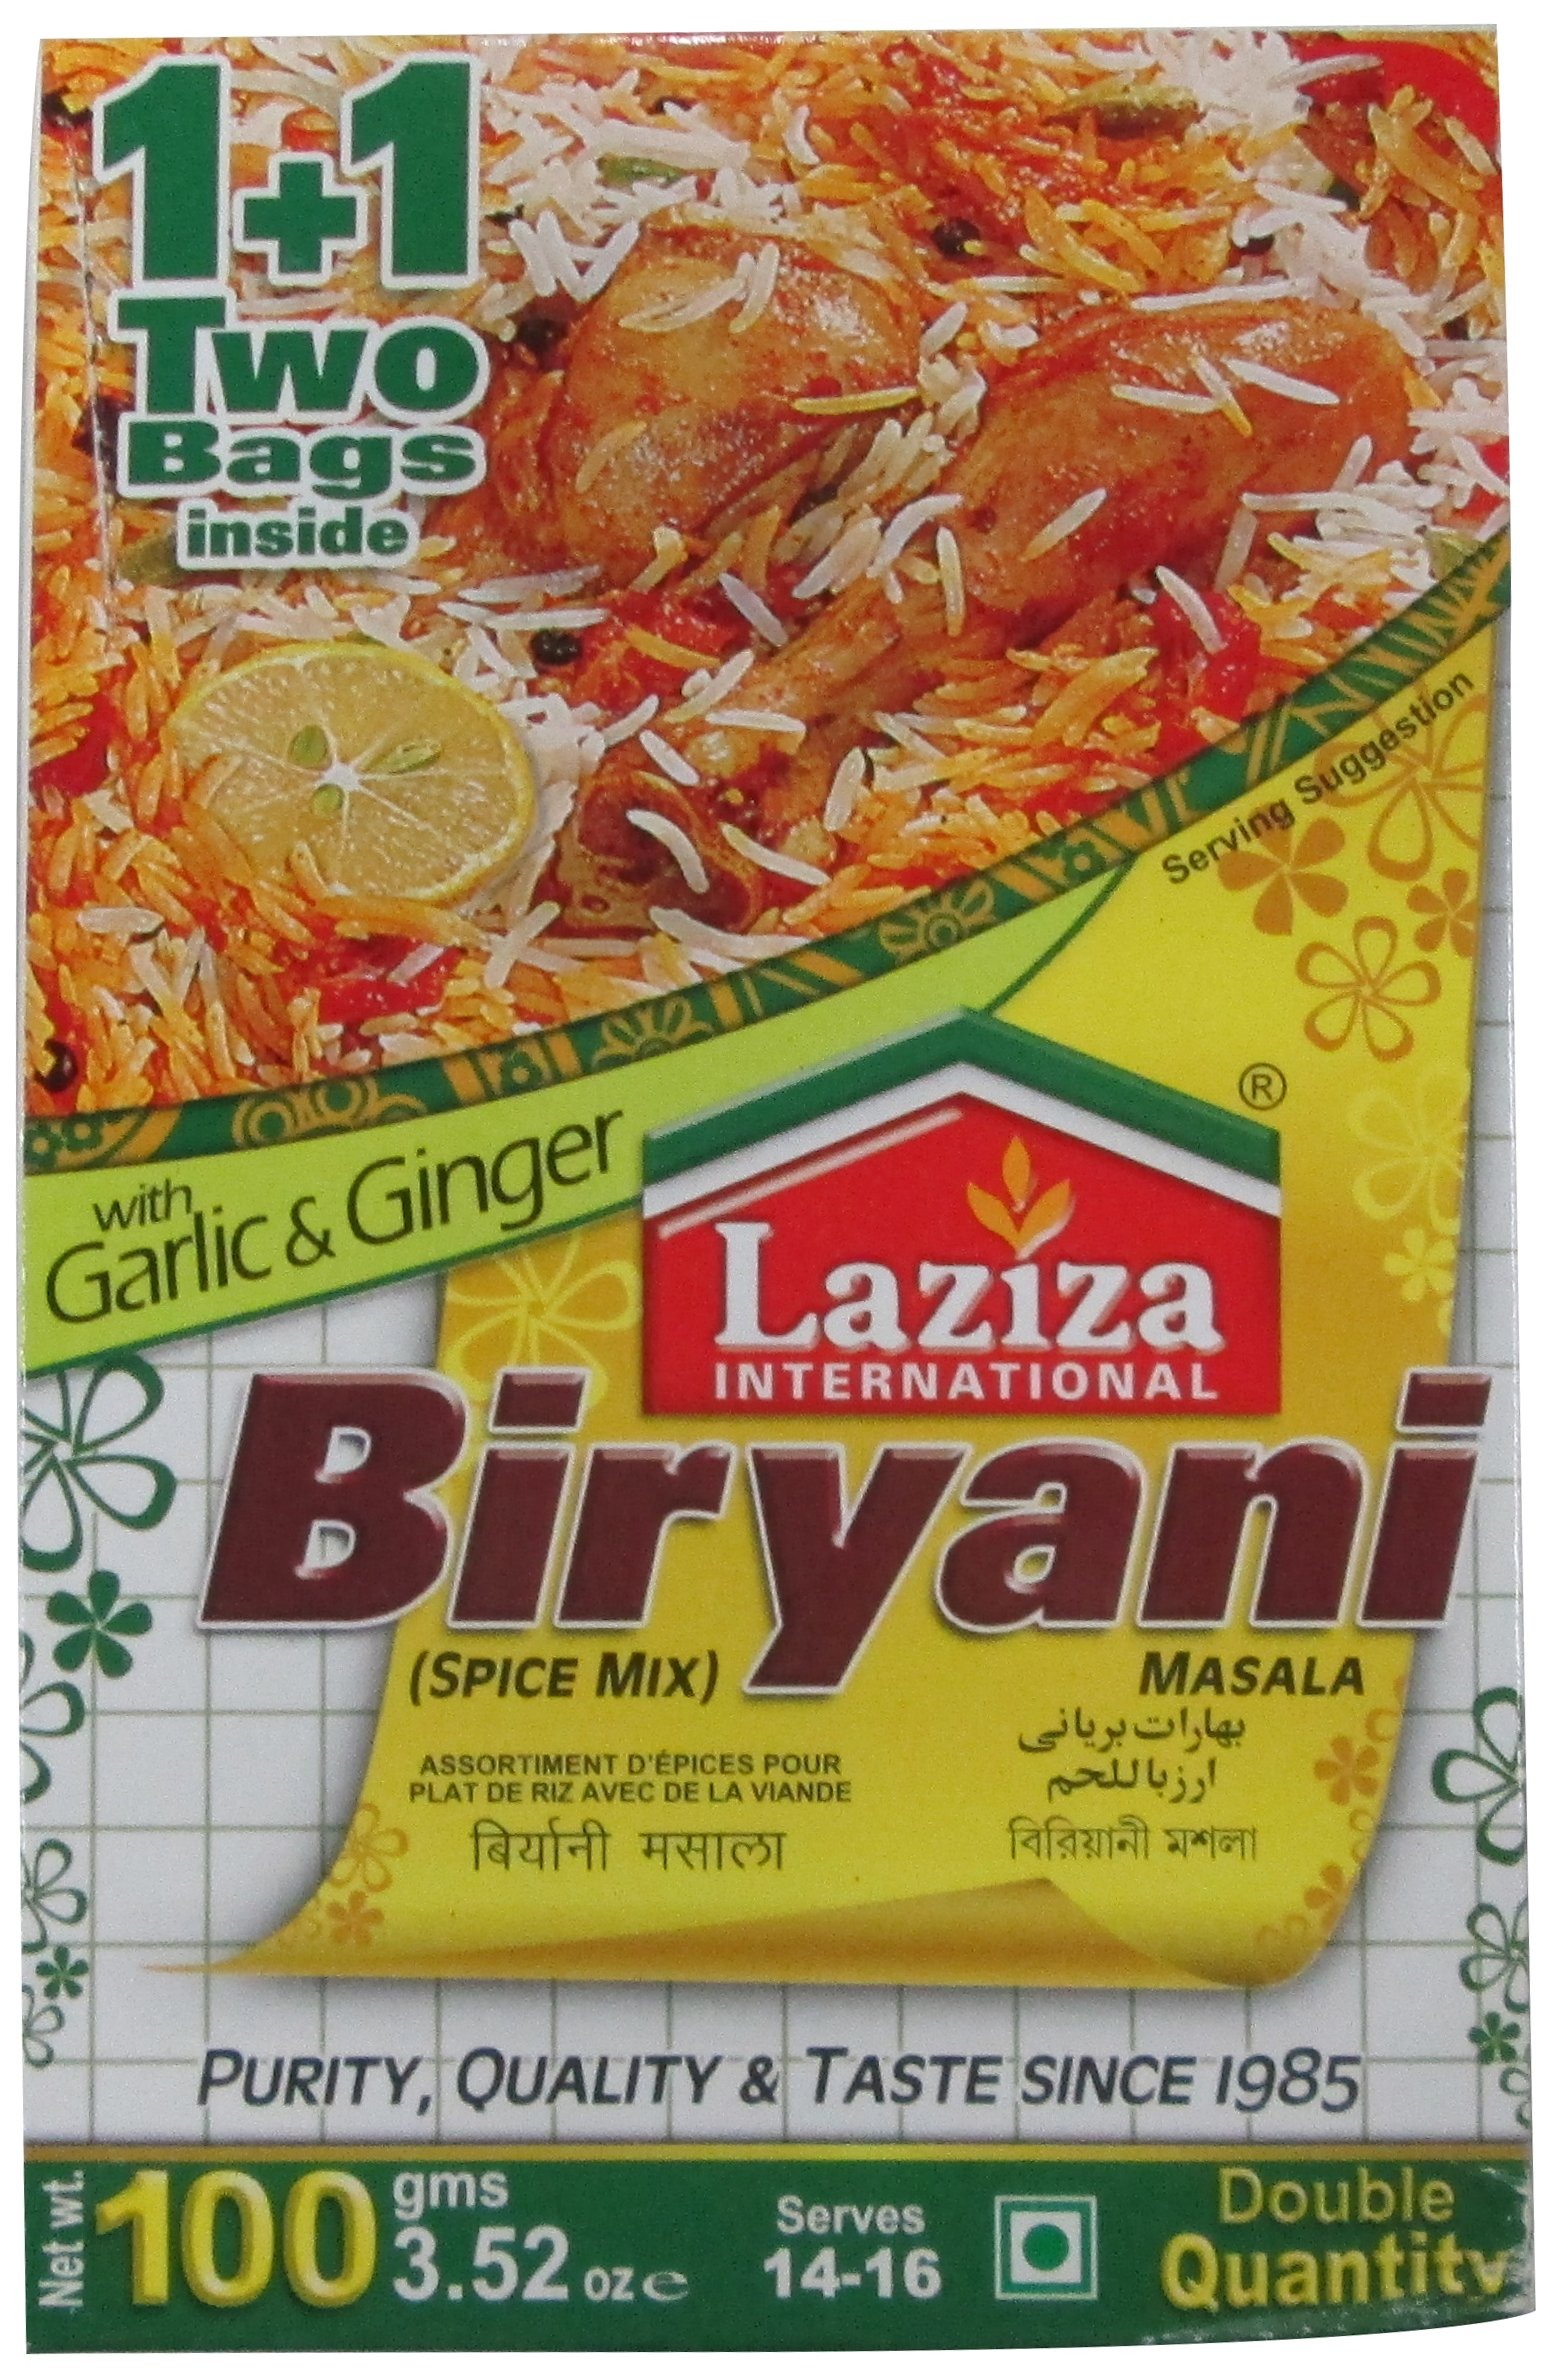
Item Name: Laziza Biryani Masala, 100-Gram Boxes (Pack of 6)
Bullet Point 1: A perfect masala for your next biryani dish
Bullet Point 2: Biryani is a rice dish with meat
Bullet Point 3: Compare to other brands - double size! (100 grams)
Bullet Point 4: Recipe on back - product of pakistan
Value: 21.12
Unit: Ounce

Price: 12.99